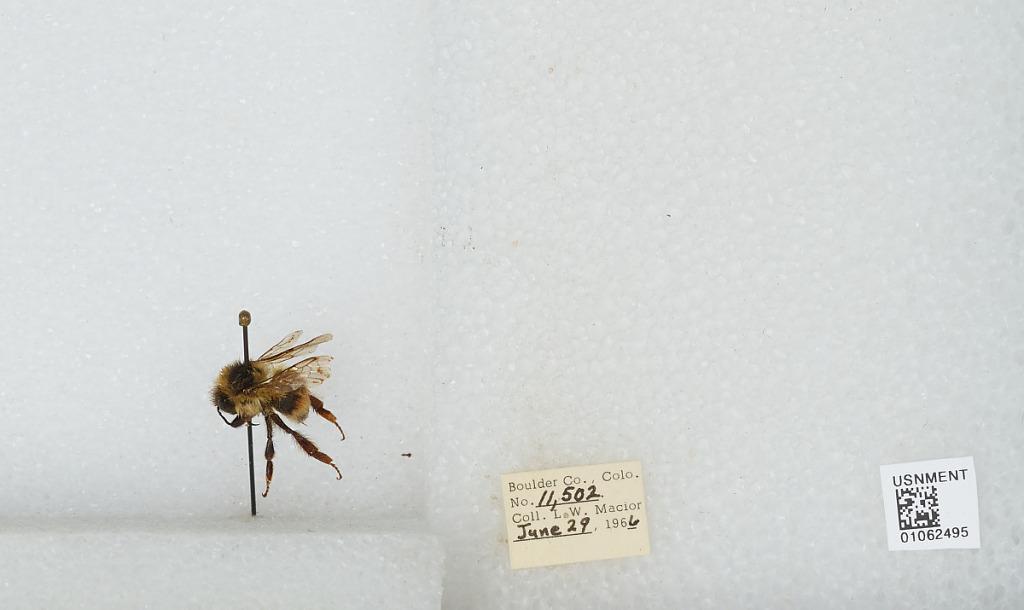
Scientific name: Bombus (Pyrobombus) bifarius Cresson
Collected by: L. Macior
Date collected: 1966-6-29
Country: United States
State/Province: Colorado
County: Boulder
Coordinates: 40.0017, -105.308